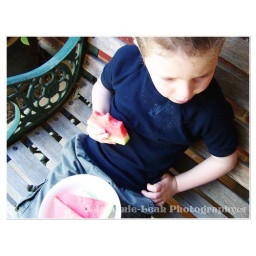
Lachie in the front yard, eating watermelon thought I should see what i could come up with...lol..